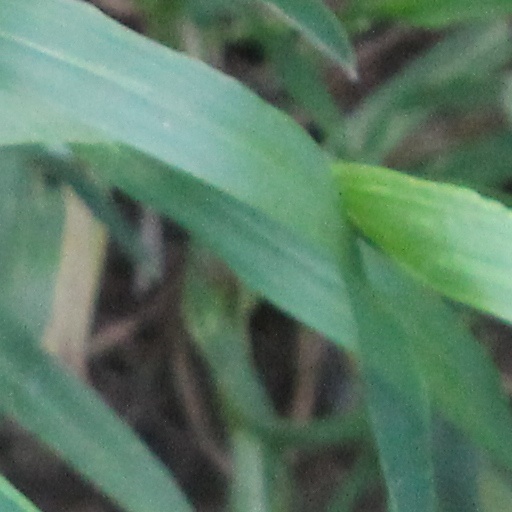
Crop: wheat